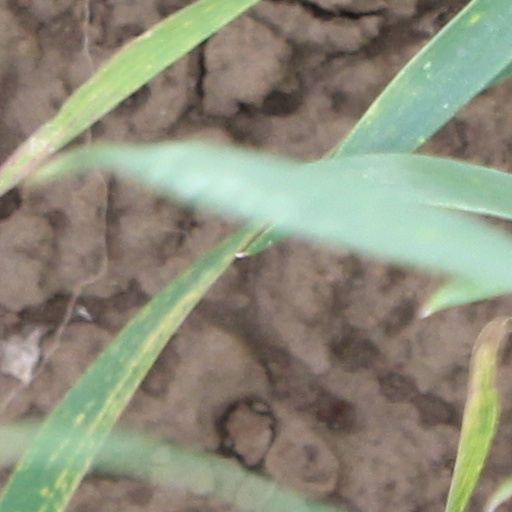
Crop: wheat